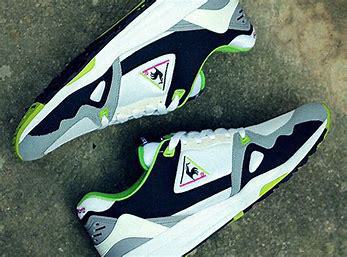
Brand: Le
Model: Coq Sportif 100